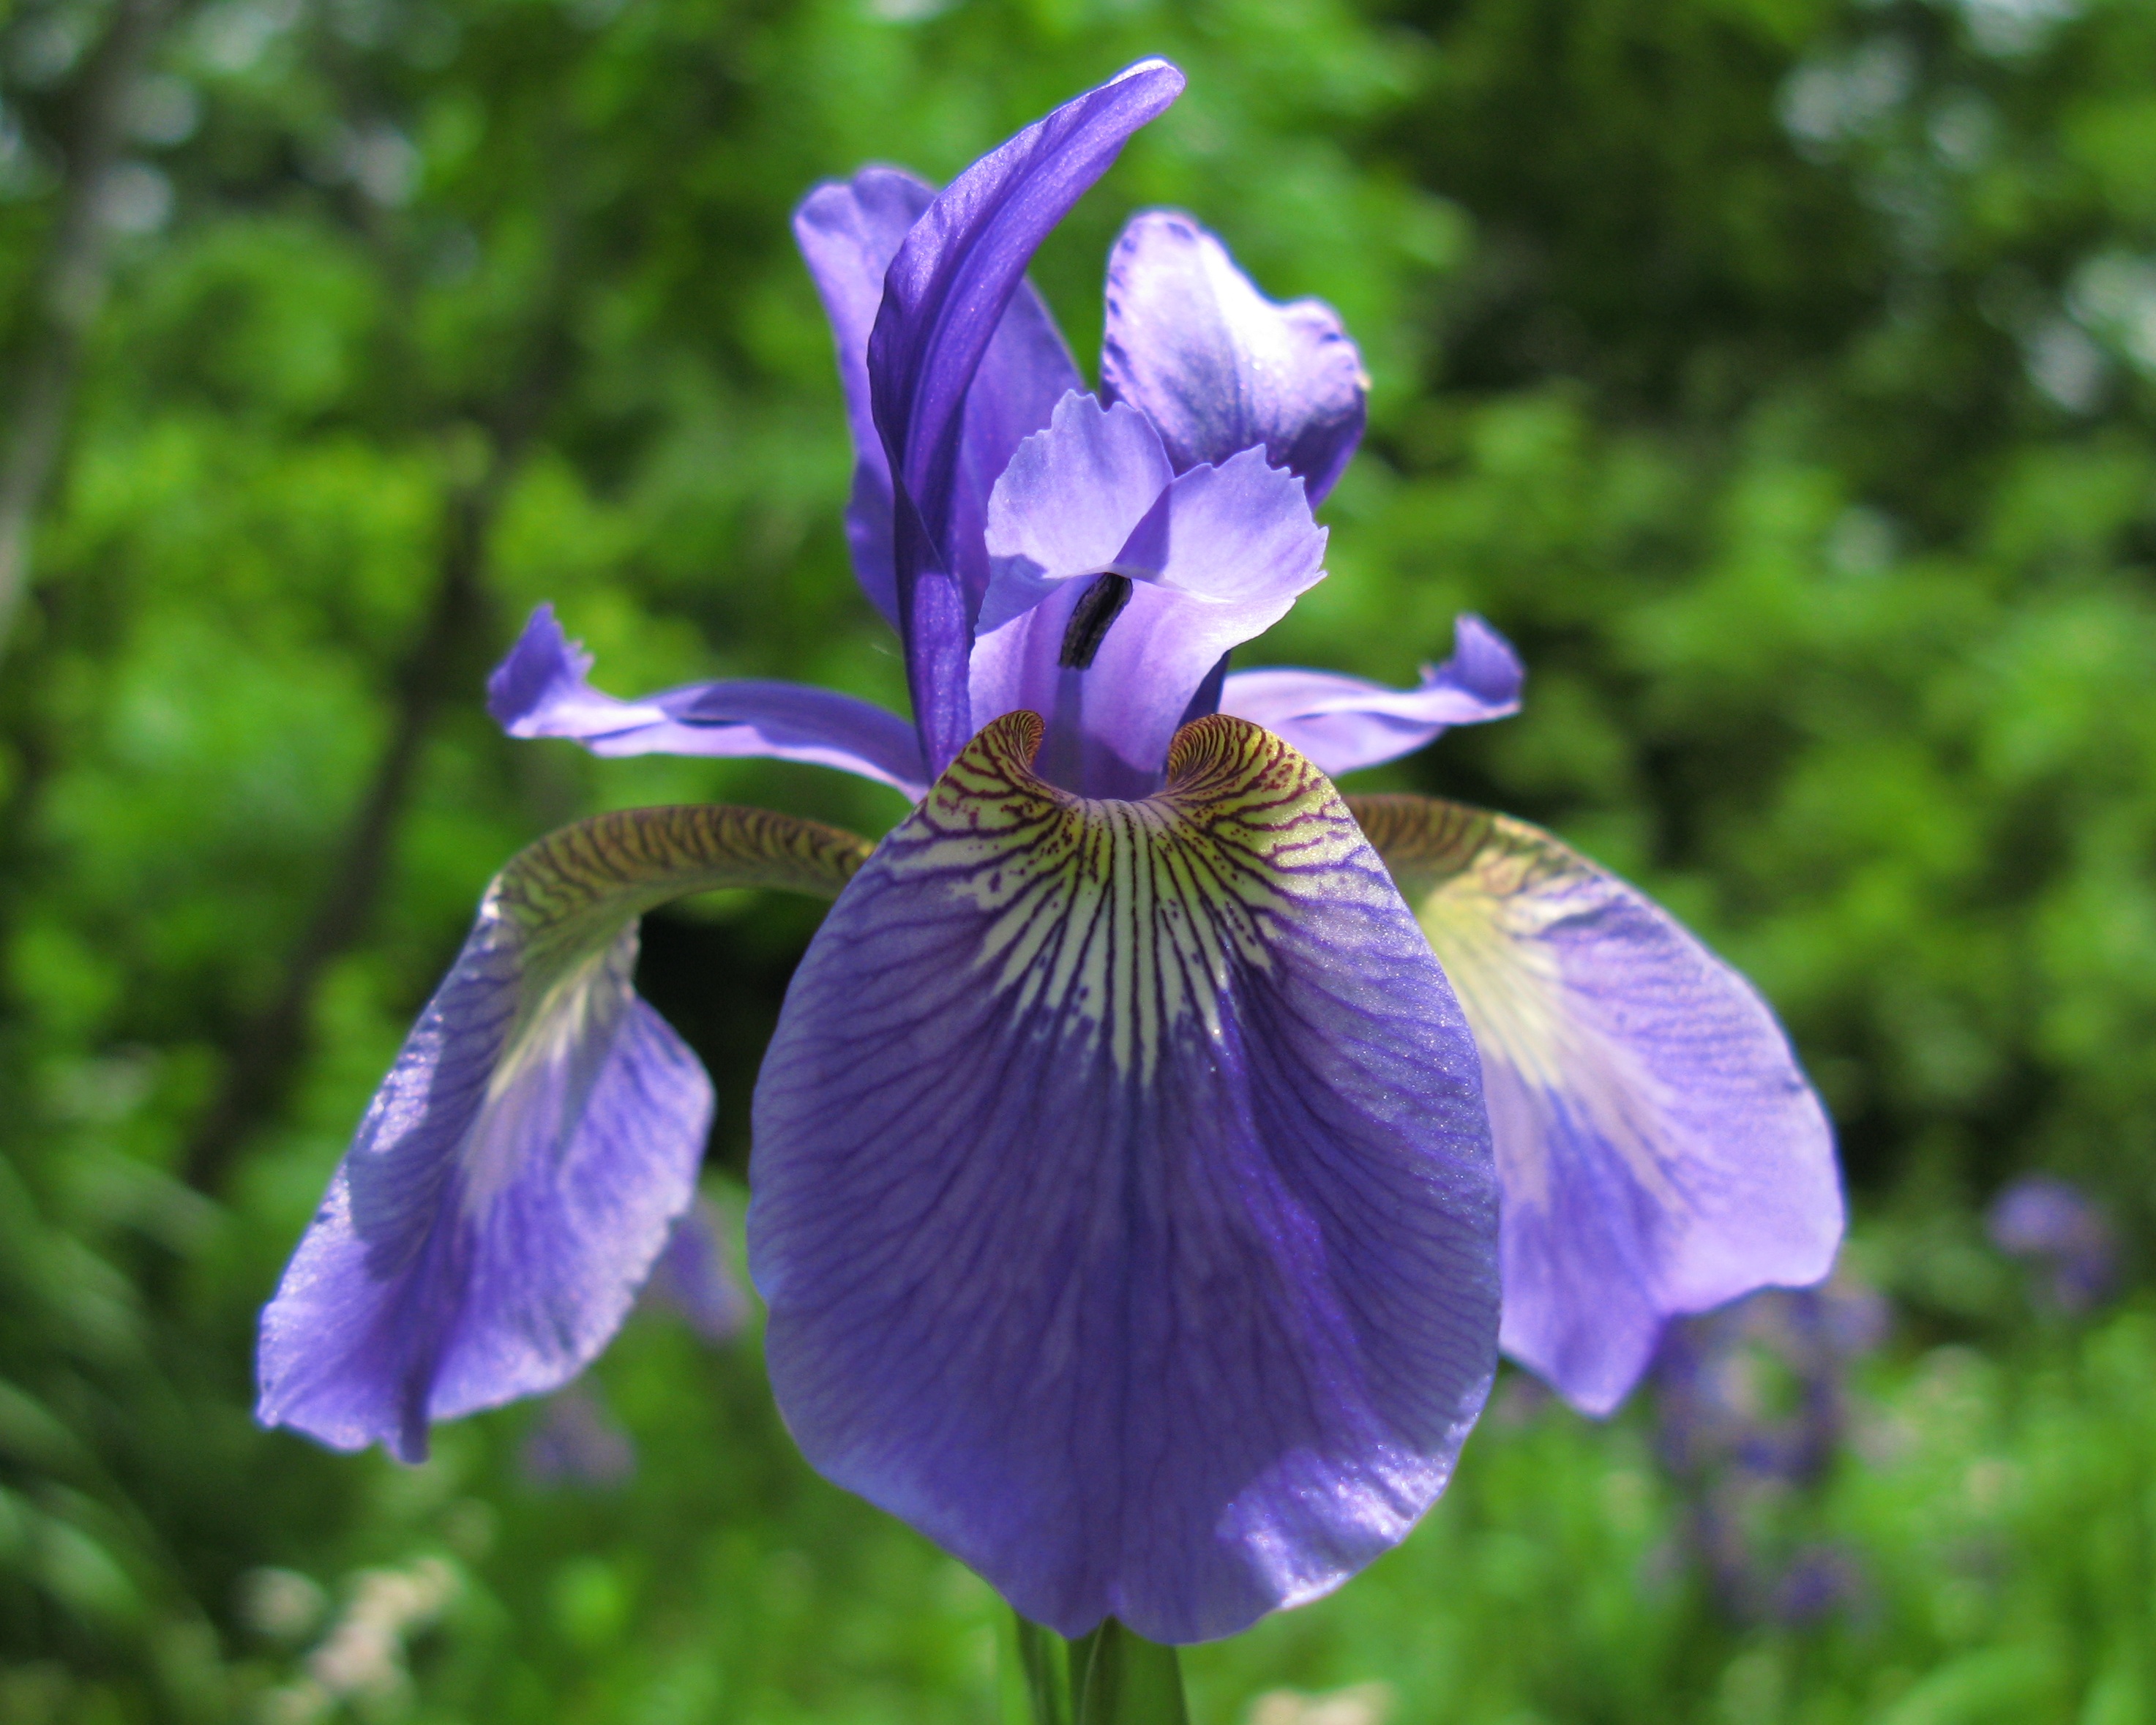
plant, flower, purple, high, botany, flora, wildflower, iris, eye, hires, flowerpicturesnolimits, hi, res, sanguinea, g7, anawesomeshot, taxonomy binomial irissanguinea, flowering plant, iris versicolor, land plant, violet family, iris family